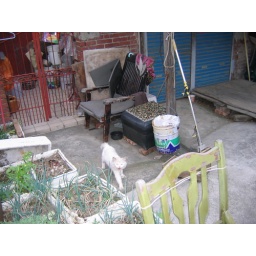
a cat on the street (church retreat in Hsin-Chu)